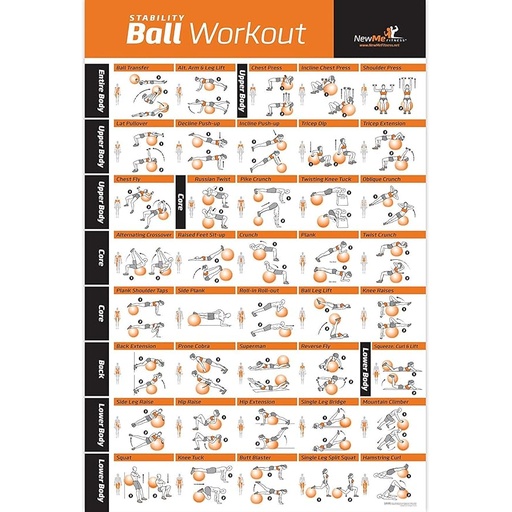
NewMe Fitness Workout Posters for Home Gym -
Brand: NewMeFitness
Category: Sporting Goods > Fitness & General Exercise Equipment > Exercise Balls